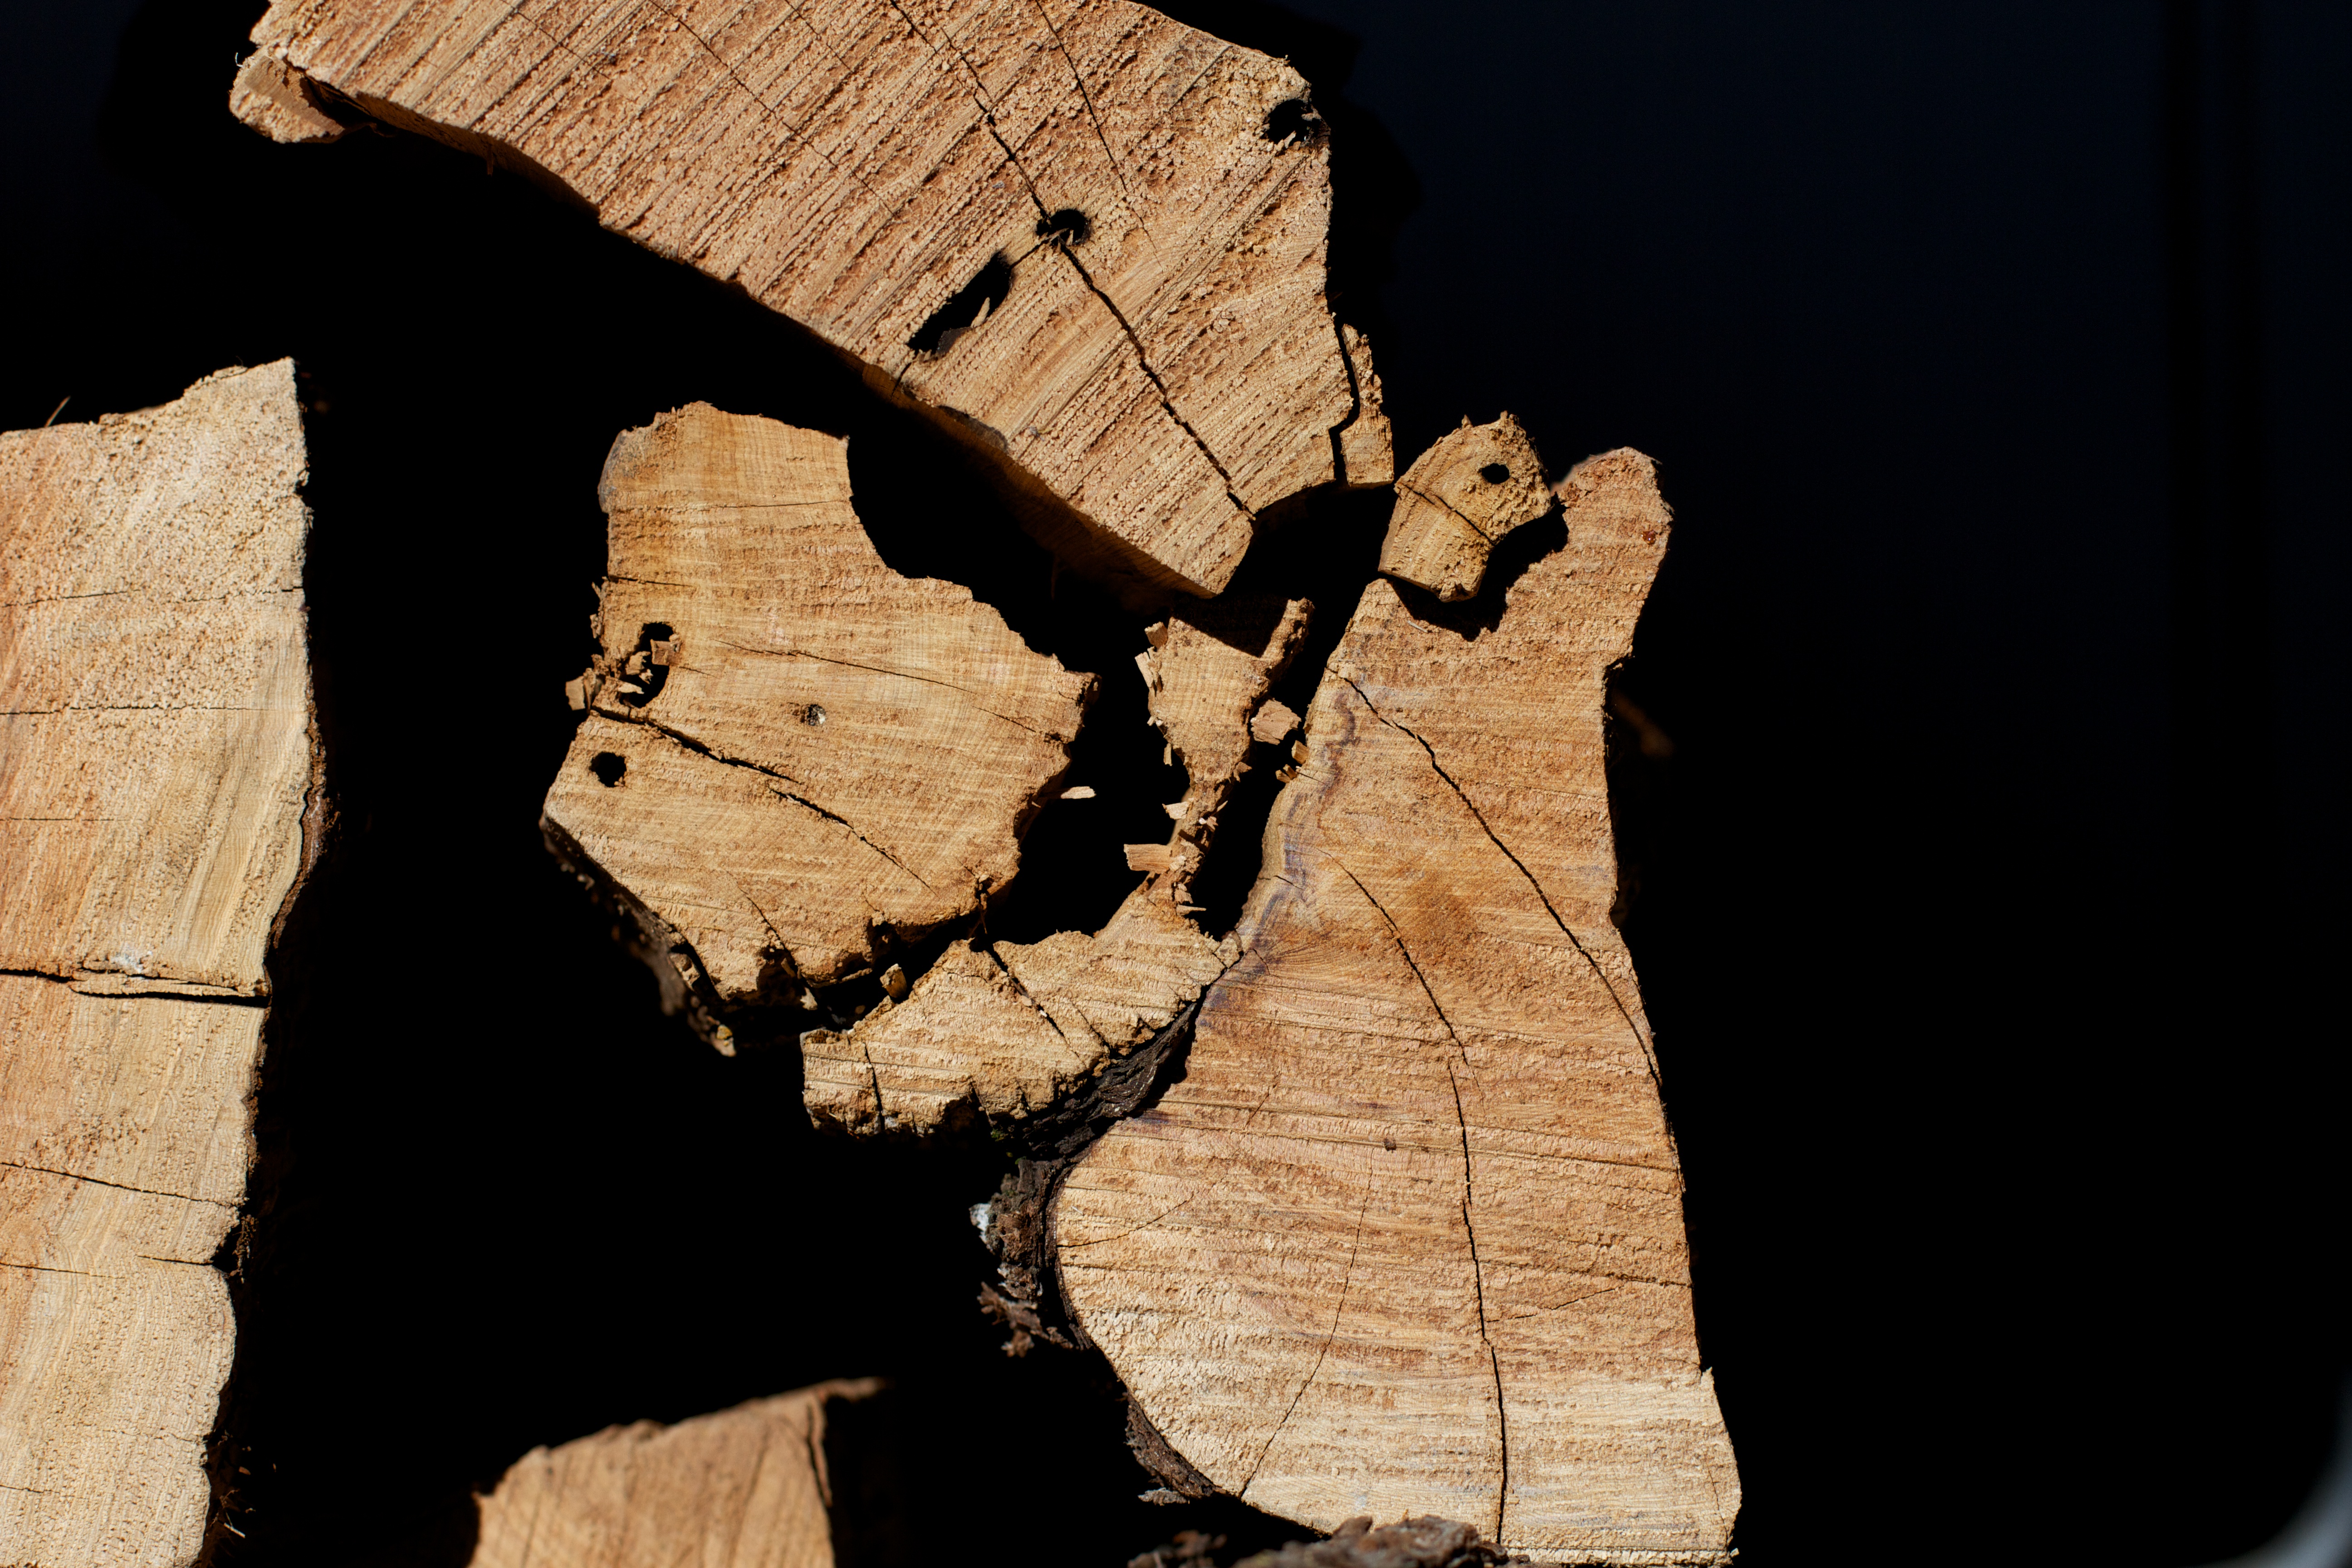
tree, wood, leaf, art, cool image, ancient history